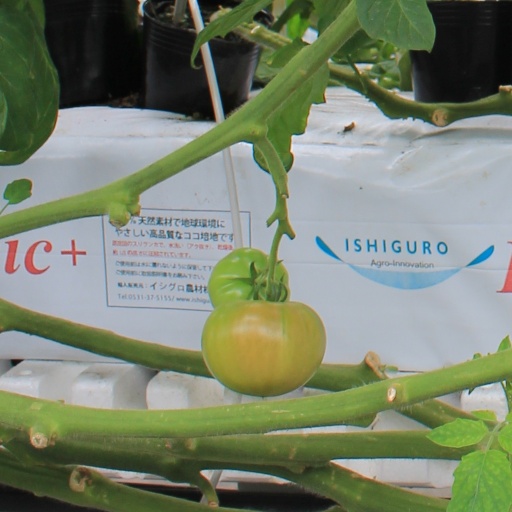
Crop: tomato